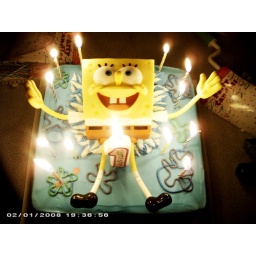
Yeah, this was reduced to a big blue smear on his high chair in about 15 seconds flat.